Glenbrook Creek

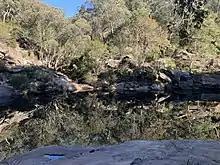
Jellybean Pool just downstream from Glenbrook Gorge

Glenbrook Creek gave its name to Glenbrook Railway Station, which in turn gave its name to Glenbrook village, which the creek flows to the south of.